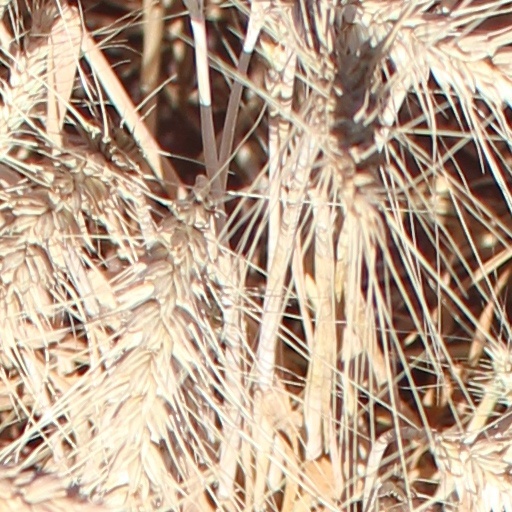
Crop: wheat